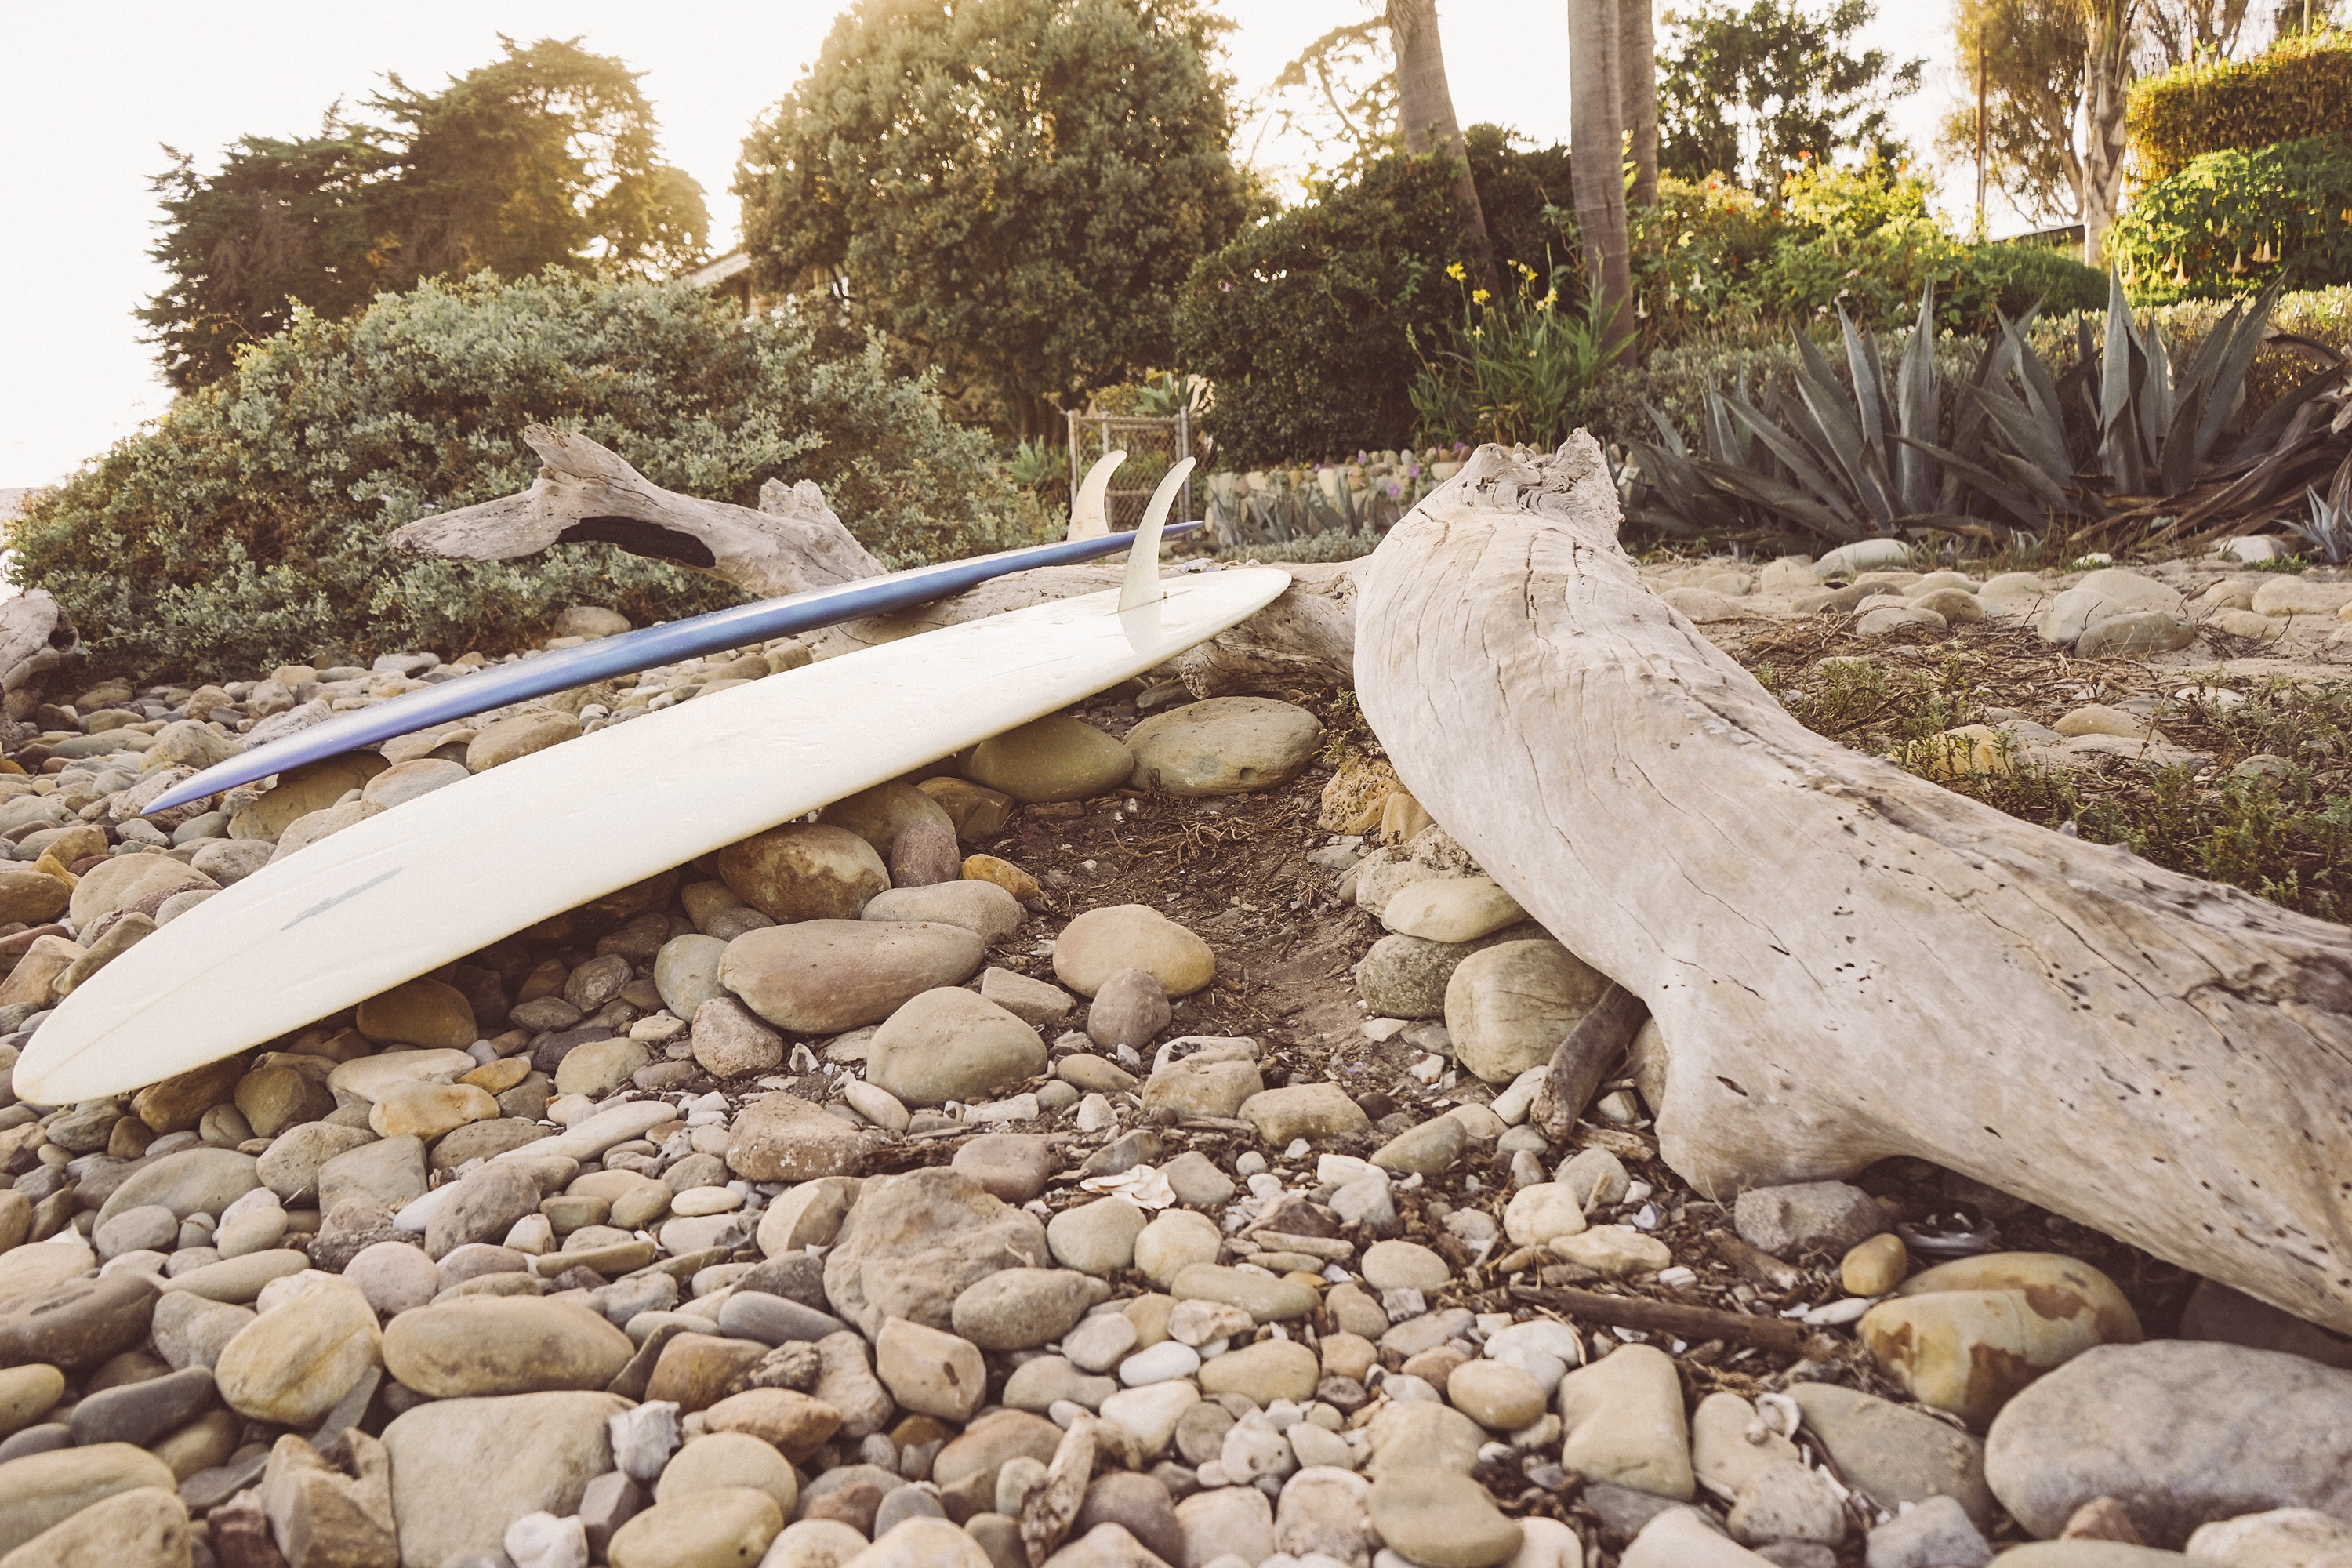
beach, coast, rock, board, wood, wall, walkway, summer, vacation, travel, surf, surfing, log, dirt, surfboard, grunge, hawaii, lifestyle, material, trees, rocks, fun, bushes